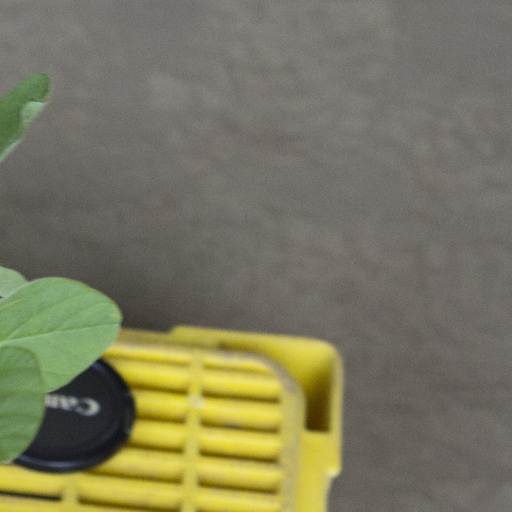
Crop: soybean